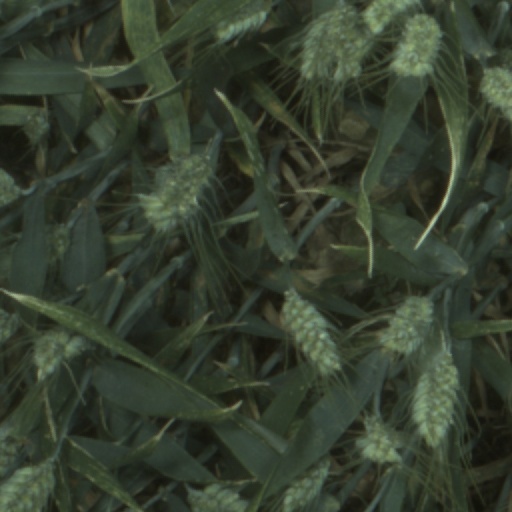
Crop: wheat